Cameroon Radio Television

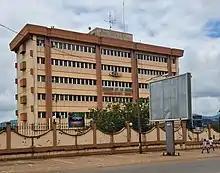
CRTV Radio head office in Yaoundé

Broadcasting began in Cameroon in 1940, after the French government opened the first radio station in Douala, Radio Douala, also known as l'enfant de la Guerre (the Child of War) and having as its first transmitter a radius of 150 watts. This station was a means of propaganda for Free France. Then, a 1KW transmitter was installed in 1950 in order to increase its hearing efficiency. Six years later, this station came under the control of the Société de Radiodiffusion de la France d'Outre-mer (SORAFOM), created to promote the production of programs by local populations. SORAFOM was responsible for installing two radio transmitters of 1KW medium wave and 4KW short wave in Yaoundé and in other regions of the country. In July 1955, Radio Cameroon was officially born.